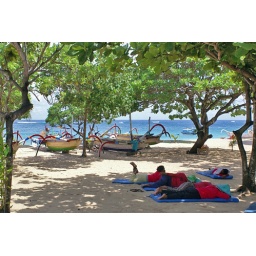
Die Massage-Frauen der Kooperative beim Mittagsschlaf/ balinesian women sleeping on the beach in Nusa Dua.